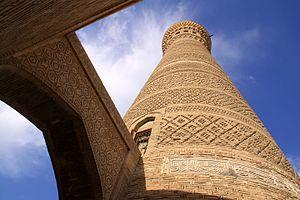
Ouzbekistan, Boukhara, minaret Kalon